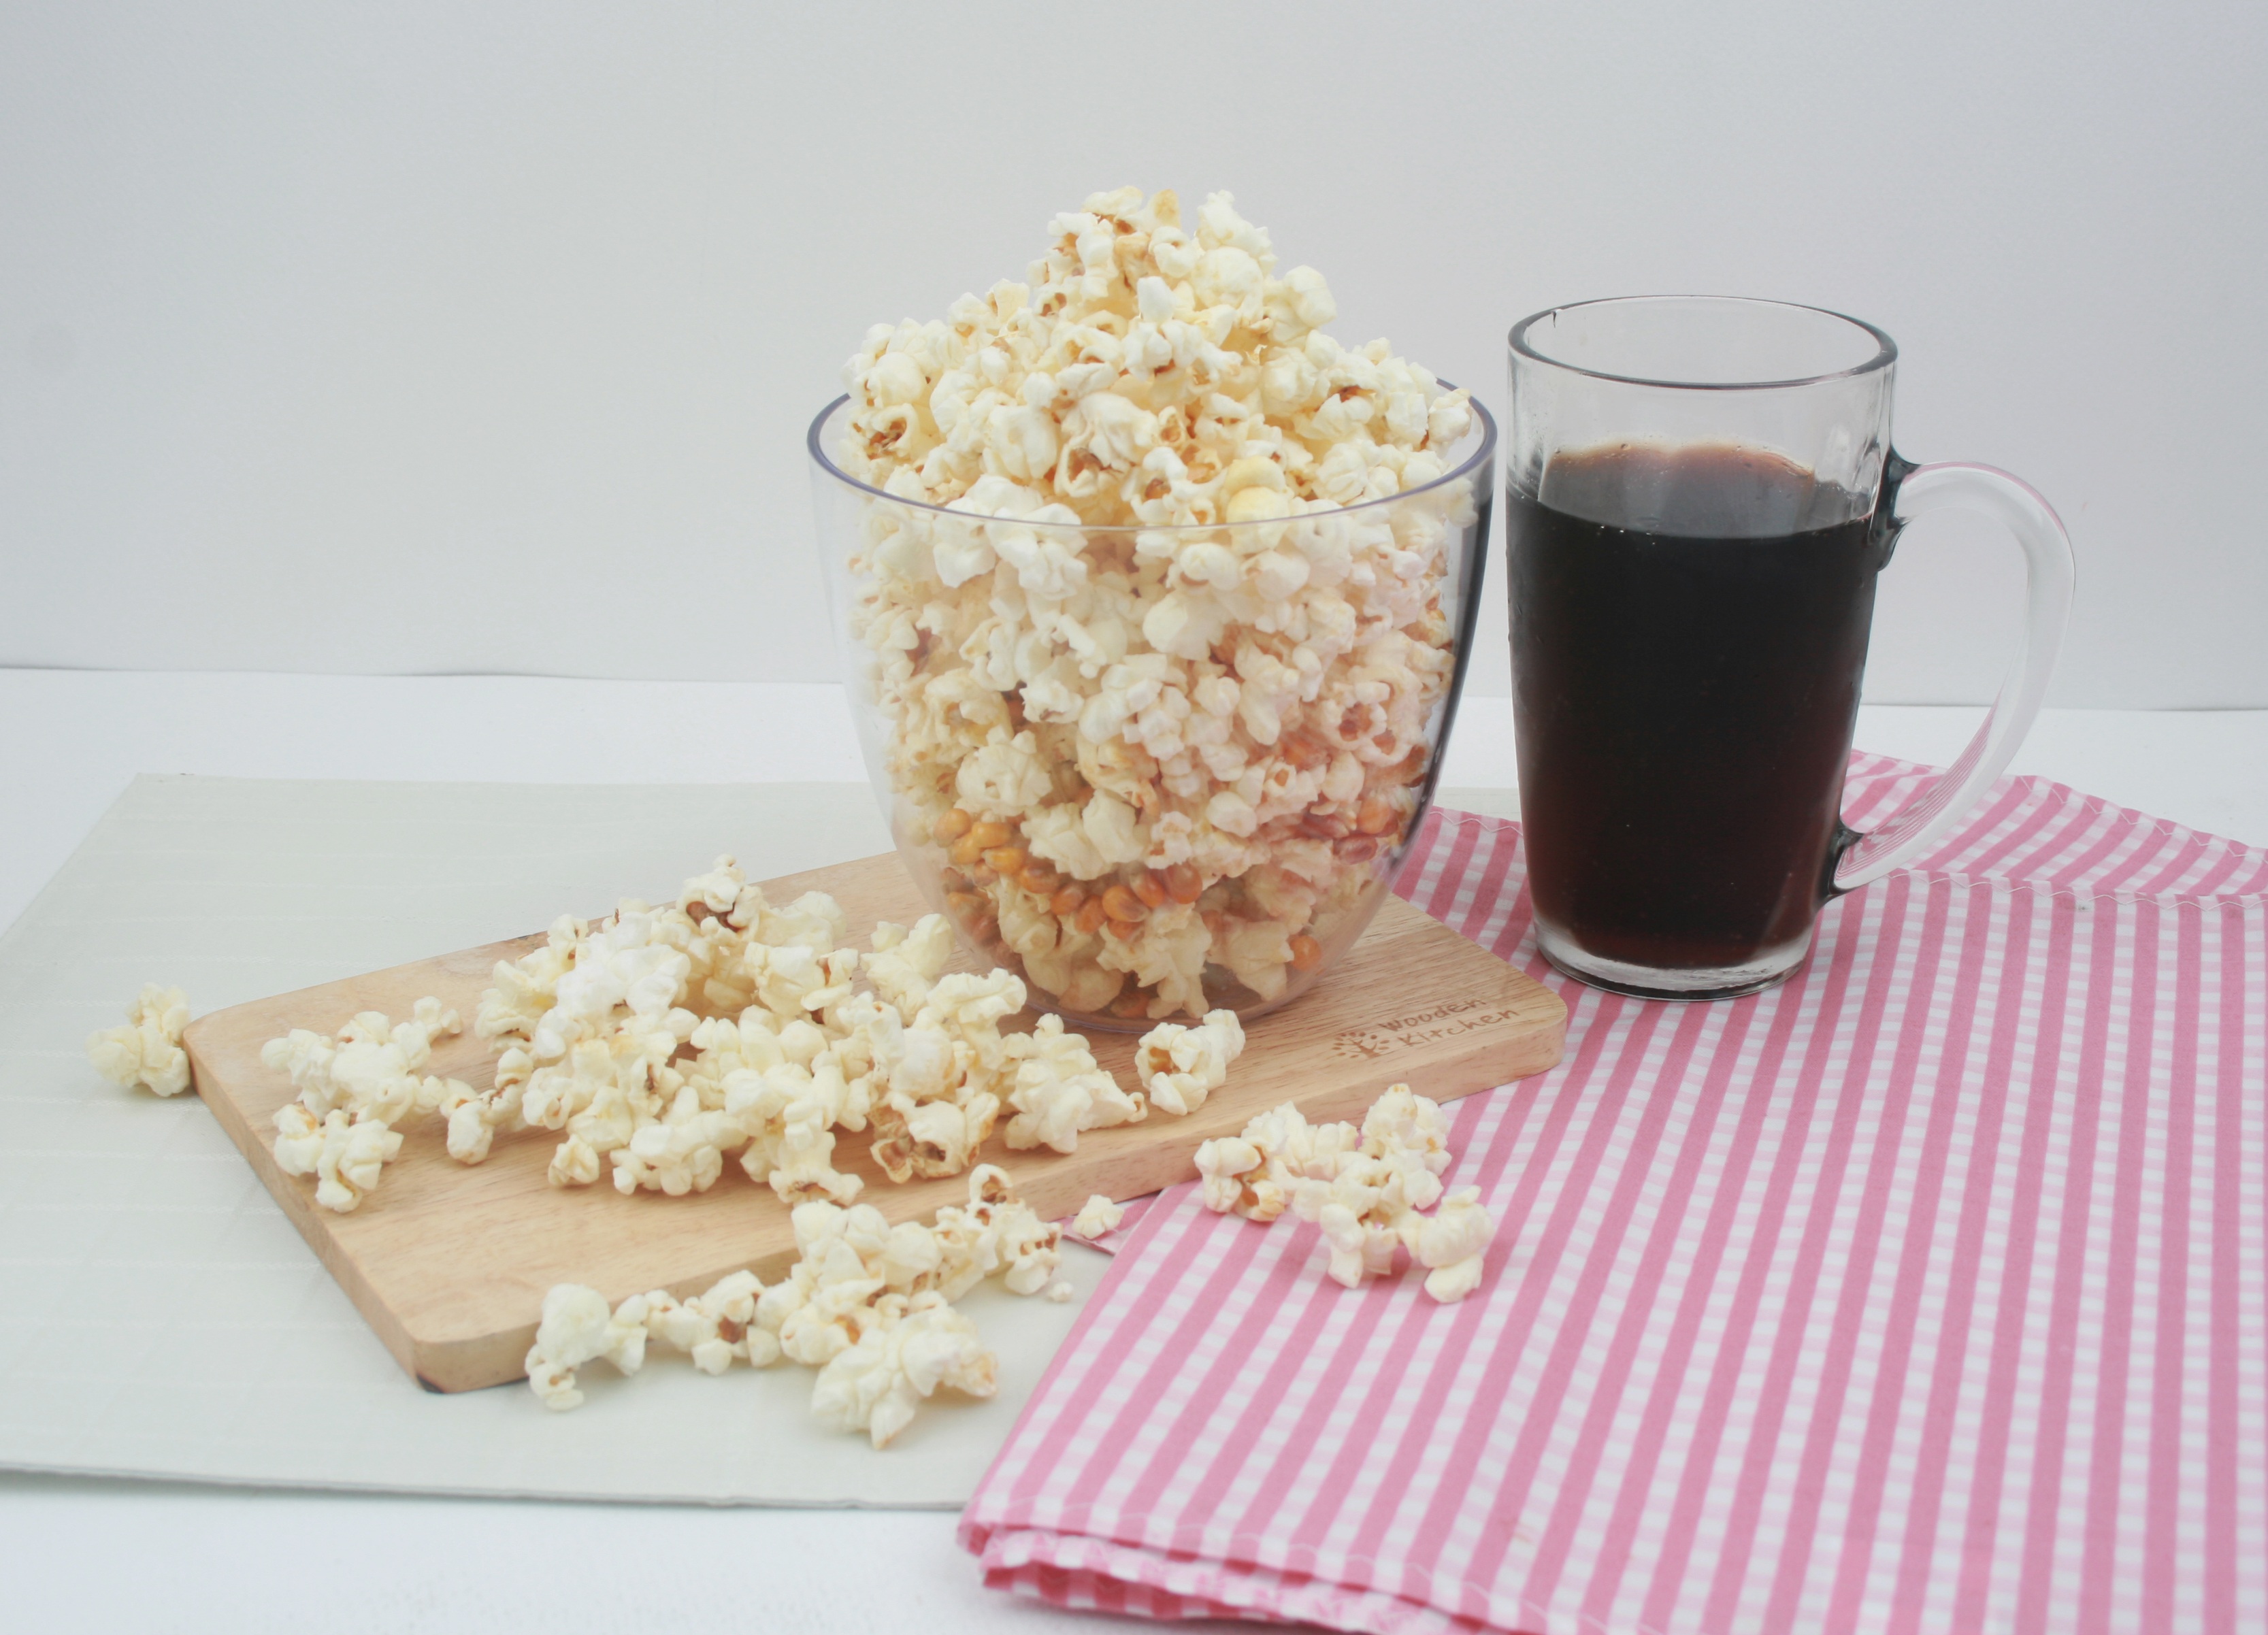
dish, meal, food, corn, breakfast, snack, cuisine, popcorn, cola, snack food, kettle corn